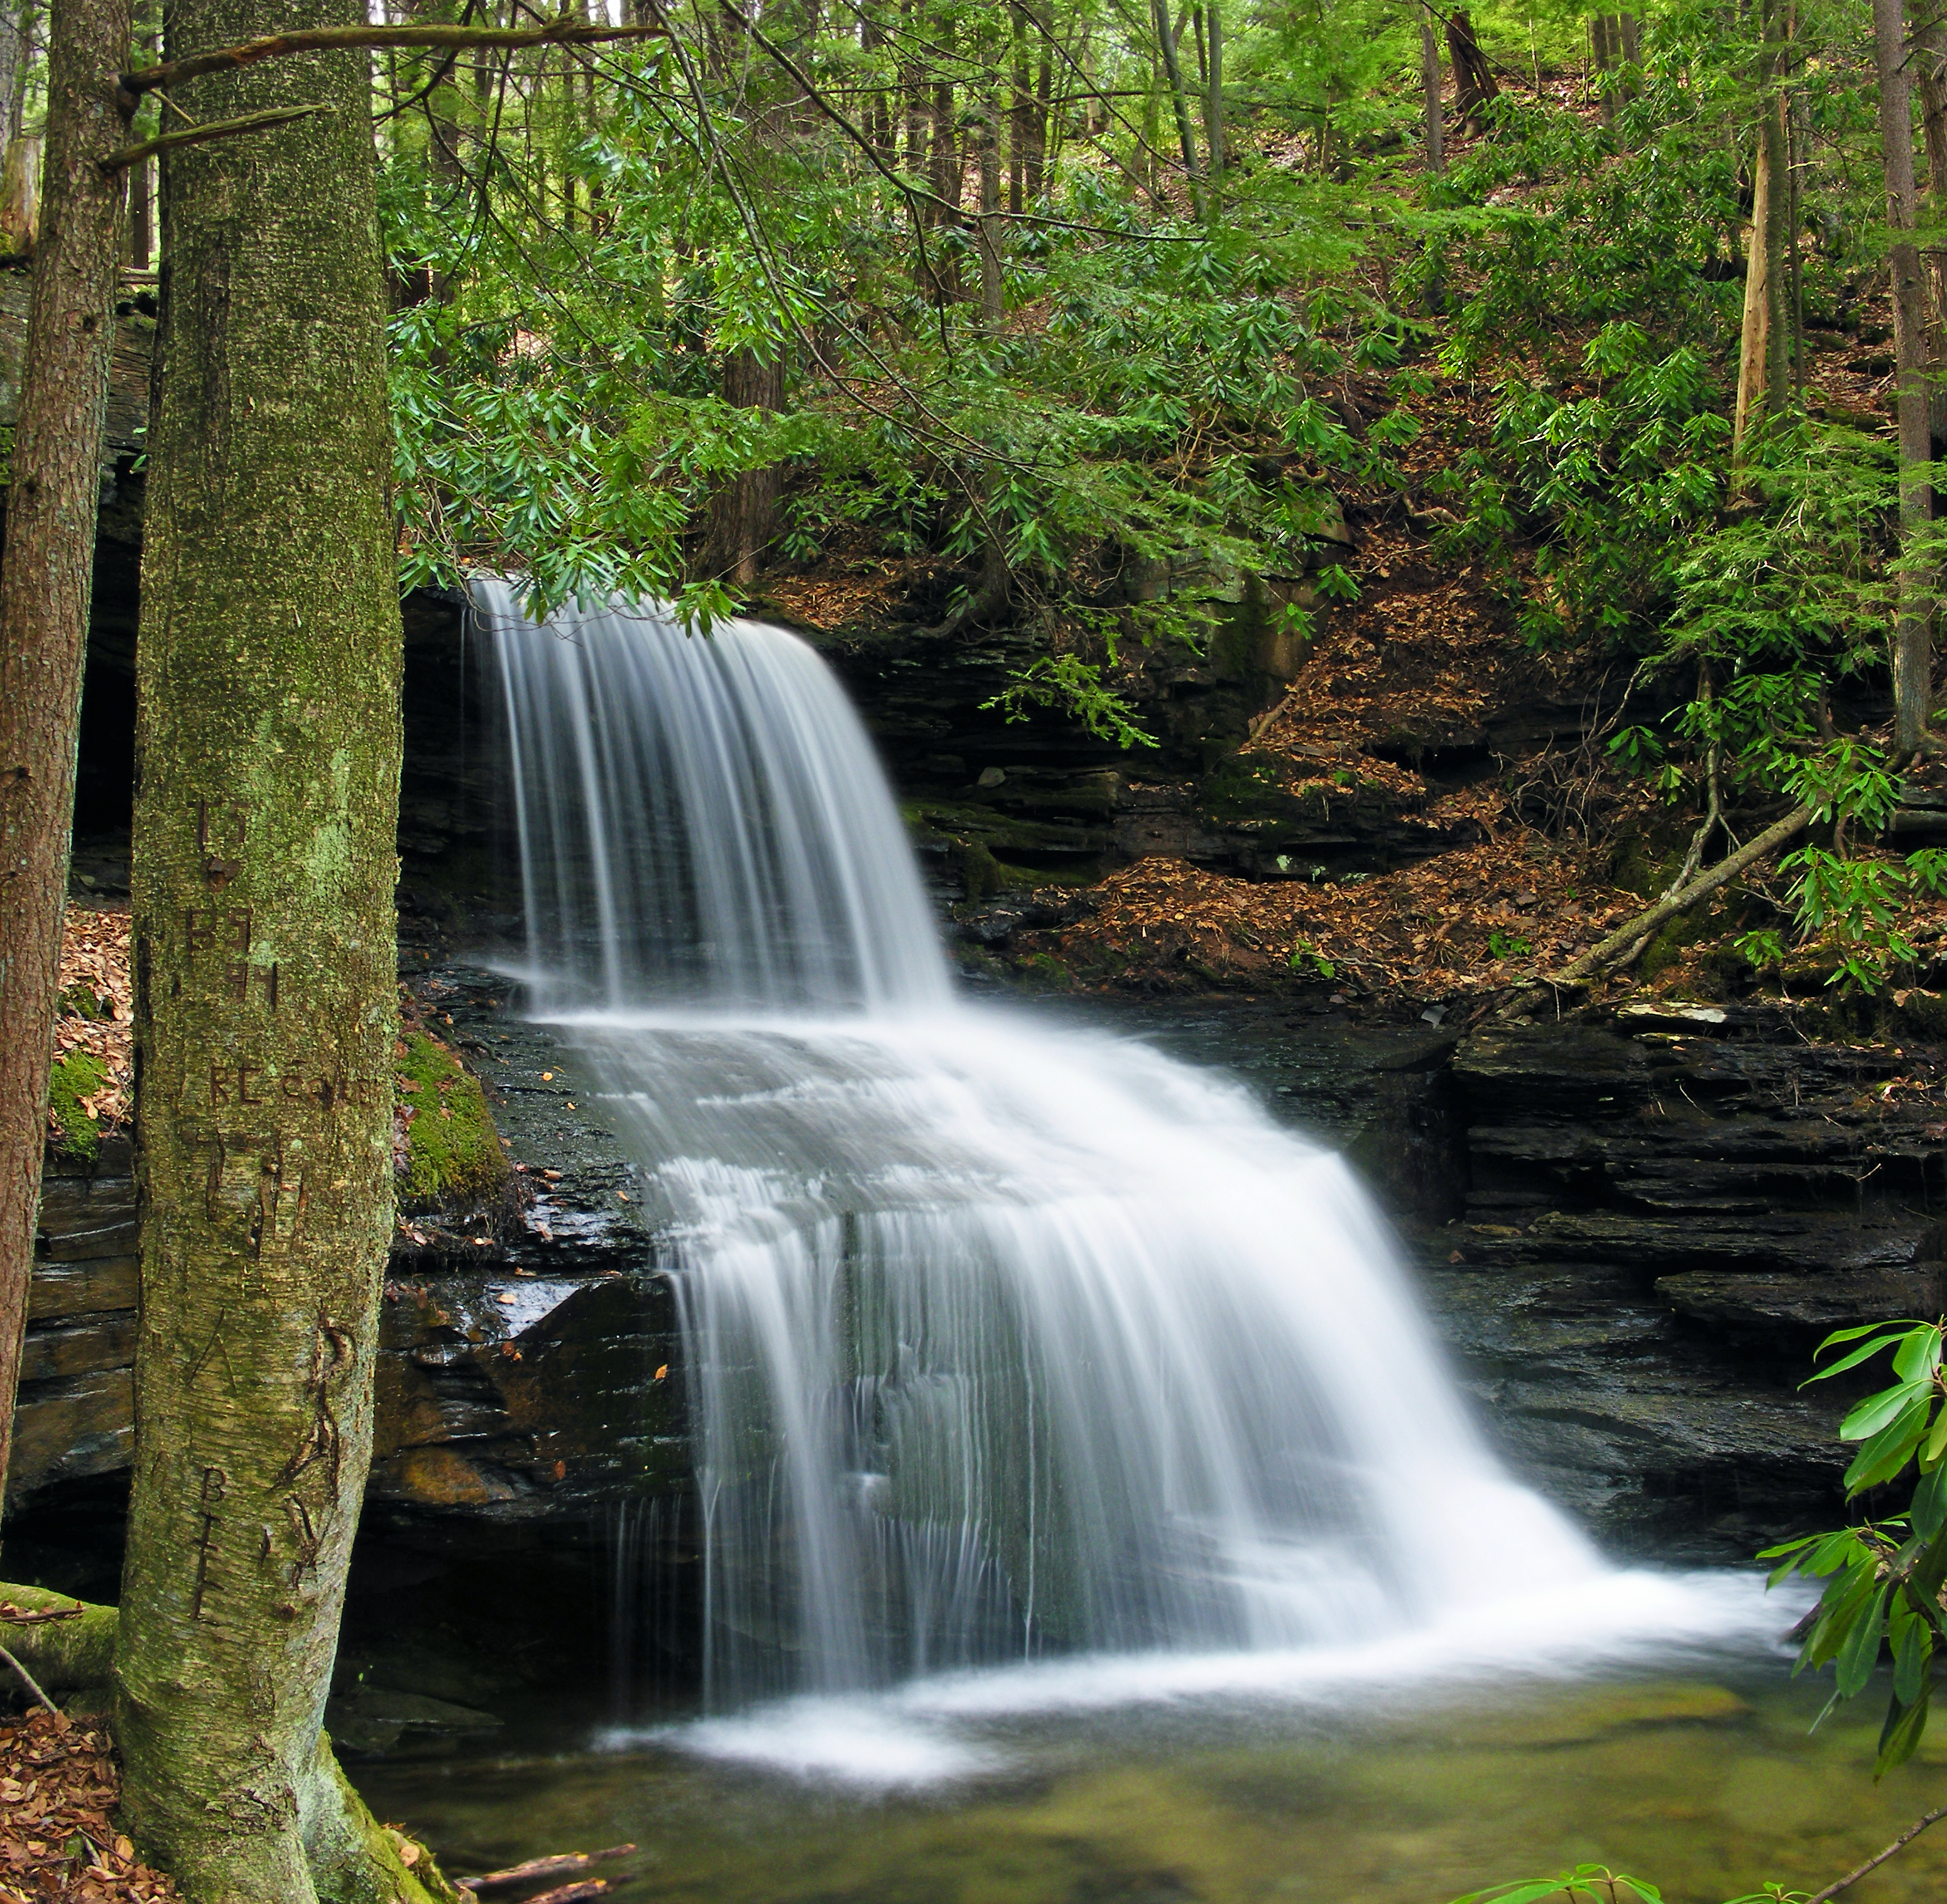
water, nature, forest, waterfall, creek, hiking, stream, spring, jungle, autumn, botany, body of water, creativecommons, coniferous, rainforest, falls, clintoncounty, alleghenyplateau, pennsylvaniawilds, lowlight, ravine, pennsylvania, sproulstateforest, rhododendron, wasserfall, woodland, habitat, water feature, watercourse, eastkeatingtownship, roundislandrunfalls, roundislandrun, natural environment